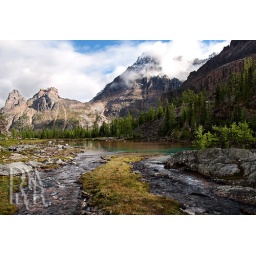
mount huber over shaffer lake